Franz Gräser

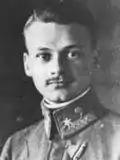

Leutnant Franz Gräser (1892–1918) was an Austro-Hungarian World War I flying ace credited with 18 aerial victories. Initially commander of a machine gun unit, he transferred to aviation as an observer. Remarkably, he learned to fly without going through aviation training. Coached by a friendly pilot, he became a fighter pilot without a pilot's license. He would be credited with 18 victories before dying in a flaming shootdown.